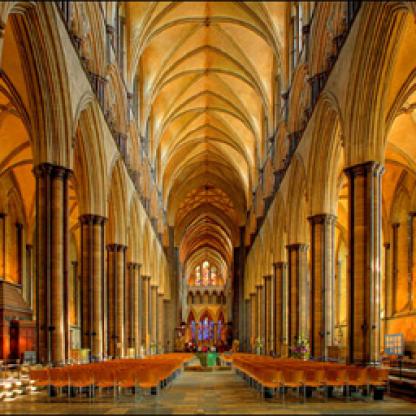
Scene: Indoor